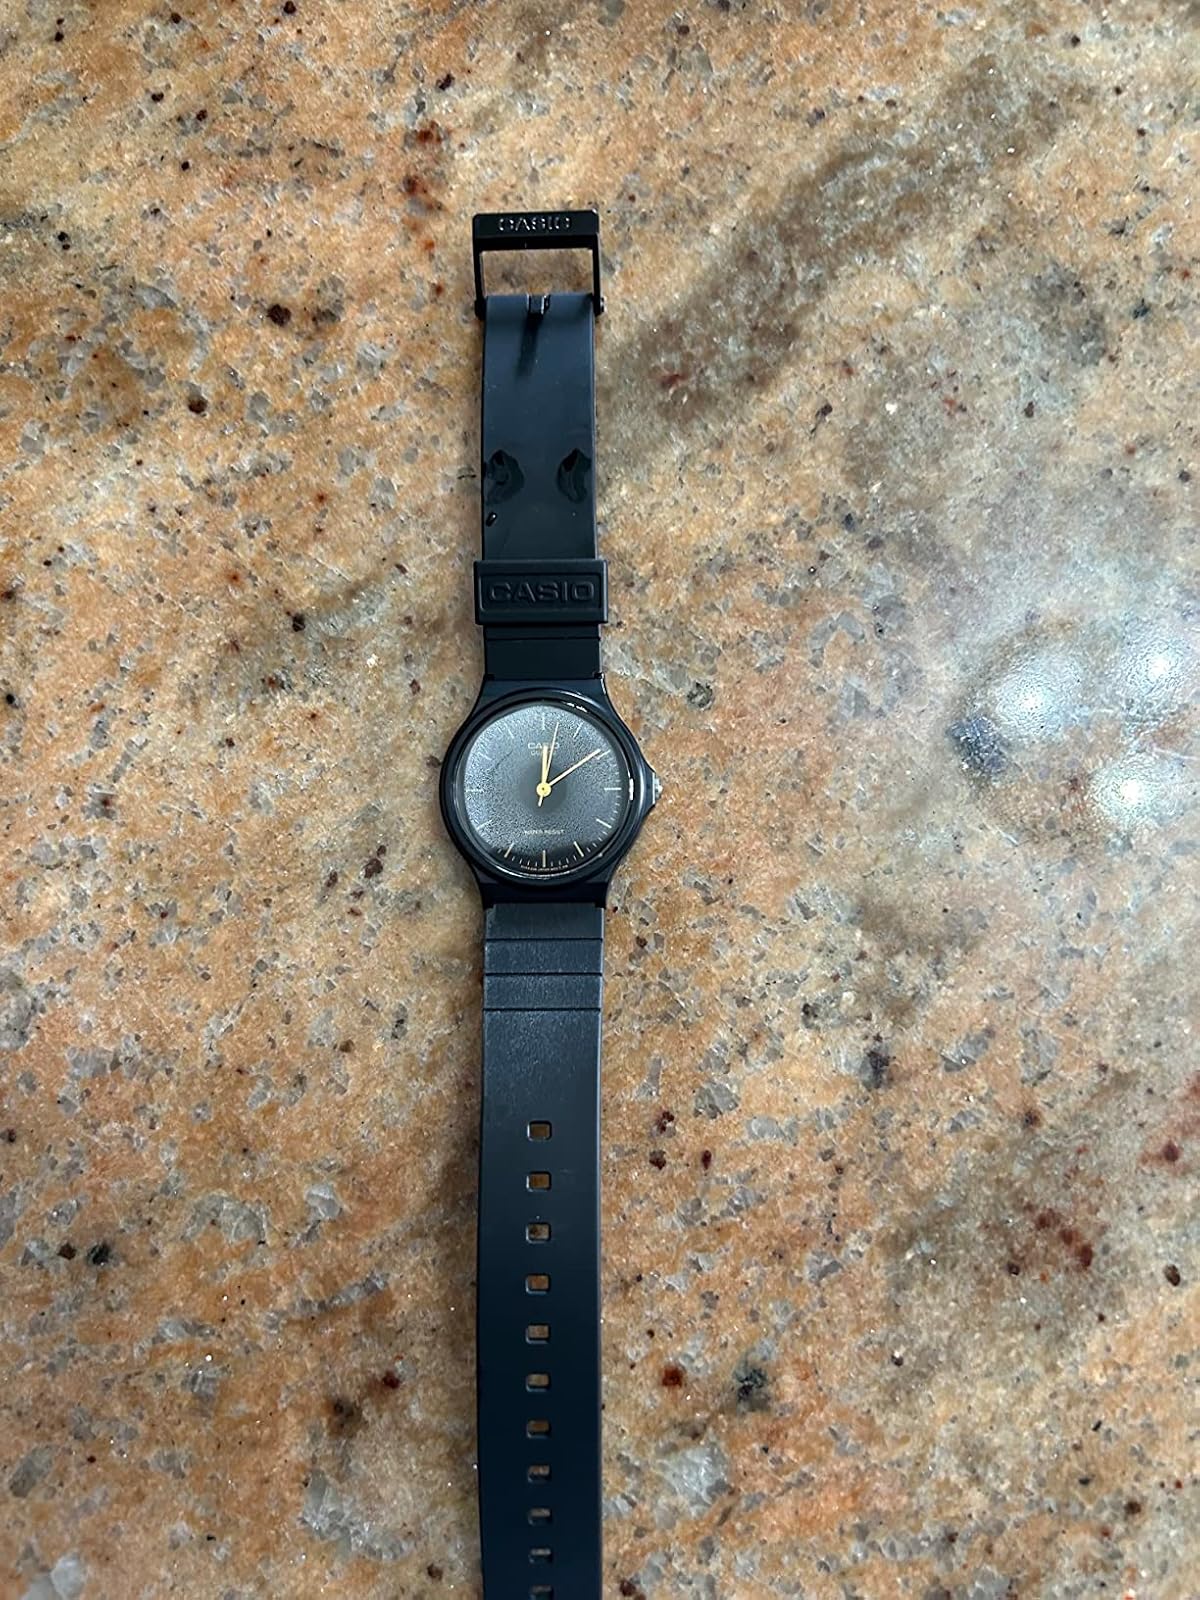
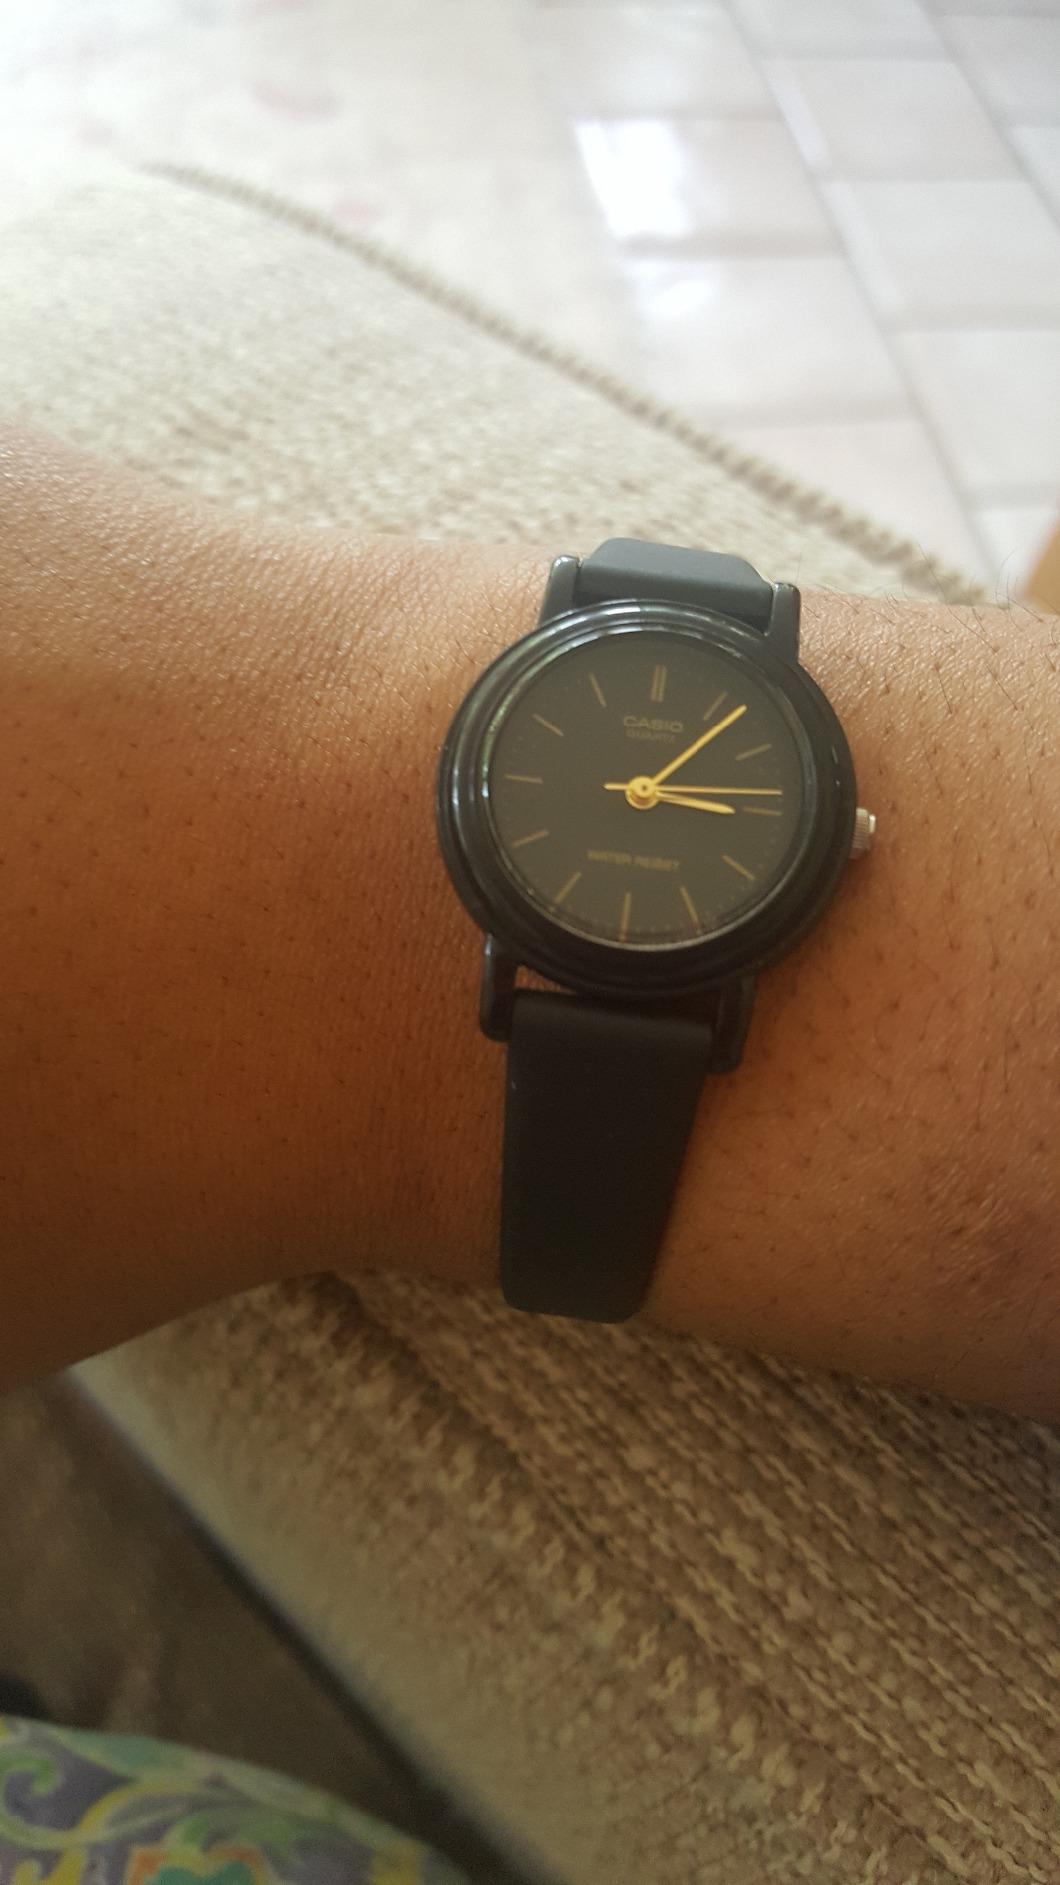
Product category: accessories_watch
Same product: no